David Lloyd George

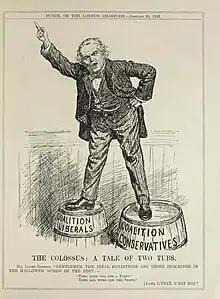
A cartoon from "Punch" depicting Lloyd George, with the caption "The Colossus: A Tale of Two Tubs"

The more conservative wing of the Unionist Party had no intention of introducing reforms, which led to three years of frustrated fighting within the coalition both between the National Liberals and the Unionists and between factions within the Conservatives themselves. Many Conservatives were angered by the granting of independence to the Irish Free State and by Edwin Montagu's moves towards limited self-government for India, while a sharp economic downturn and wave of strikes in 1921 damaged Lloyd George's credibility. The "cash for patronage" scandal erupted in 1922 when it became known that Lloyd George had essentially sold peerages (from 1917 to 1922 more than 120 hereditary peers were created) and lesser honours such as knighthoods, with a "price list for peerages" (£10,000 for a knighthood, £40,000 for a baronetcy), to raise funds for his party, via Maundy Gregory. This was not illegal at the time. A major attack in the House of Lords on his corruption followed, resulting in the Honours (Prevention of Abuses) Act 1925. Other complaints were that the Cabinet contained too many Scots, too few men from Oxbridge and the great public schools, too many businessmen, and too few gentlemen.